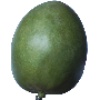
Label: Mango 1